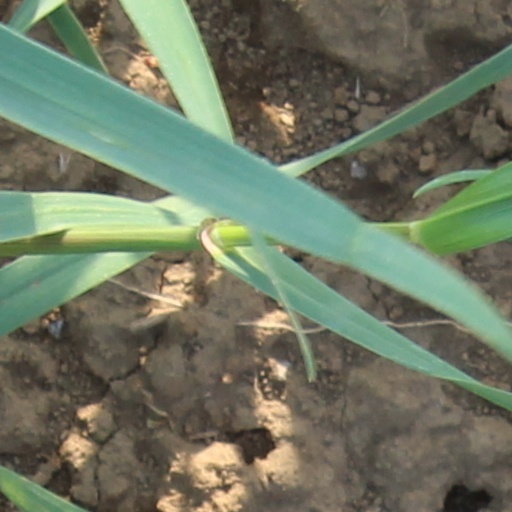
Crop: wheat